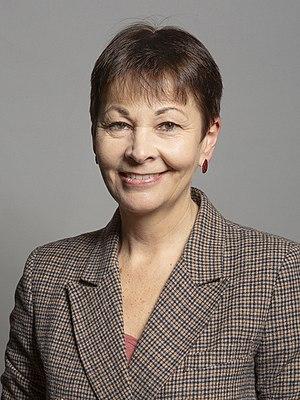
La circonscription de Brighton Pavilion est une circonscription parlementaire britannique. Située dans le East Sussex, elle couvre une partie de la ville de Brighton.